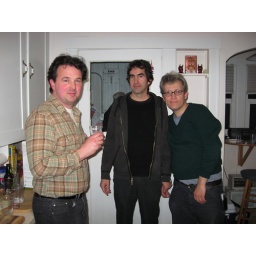
boys in the kitchen